Vox (company)

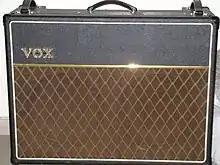
Vox AC30 CC2

A hand-wired, heritage version, the AC30H2 (and the wooden cased AC30H2L) were also produced. The AC30CC and AC15CC were later replaced with the AC30C2 and AC15C1 which had solid state rectification and a revised chassis. In 2010, Vox released a Hand-Wired version of the AC30 and AC15 with turret board construction, valve rectification and a choice of Celestion Greenback or Alnico Blue speakers.